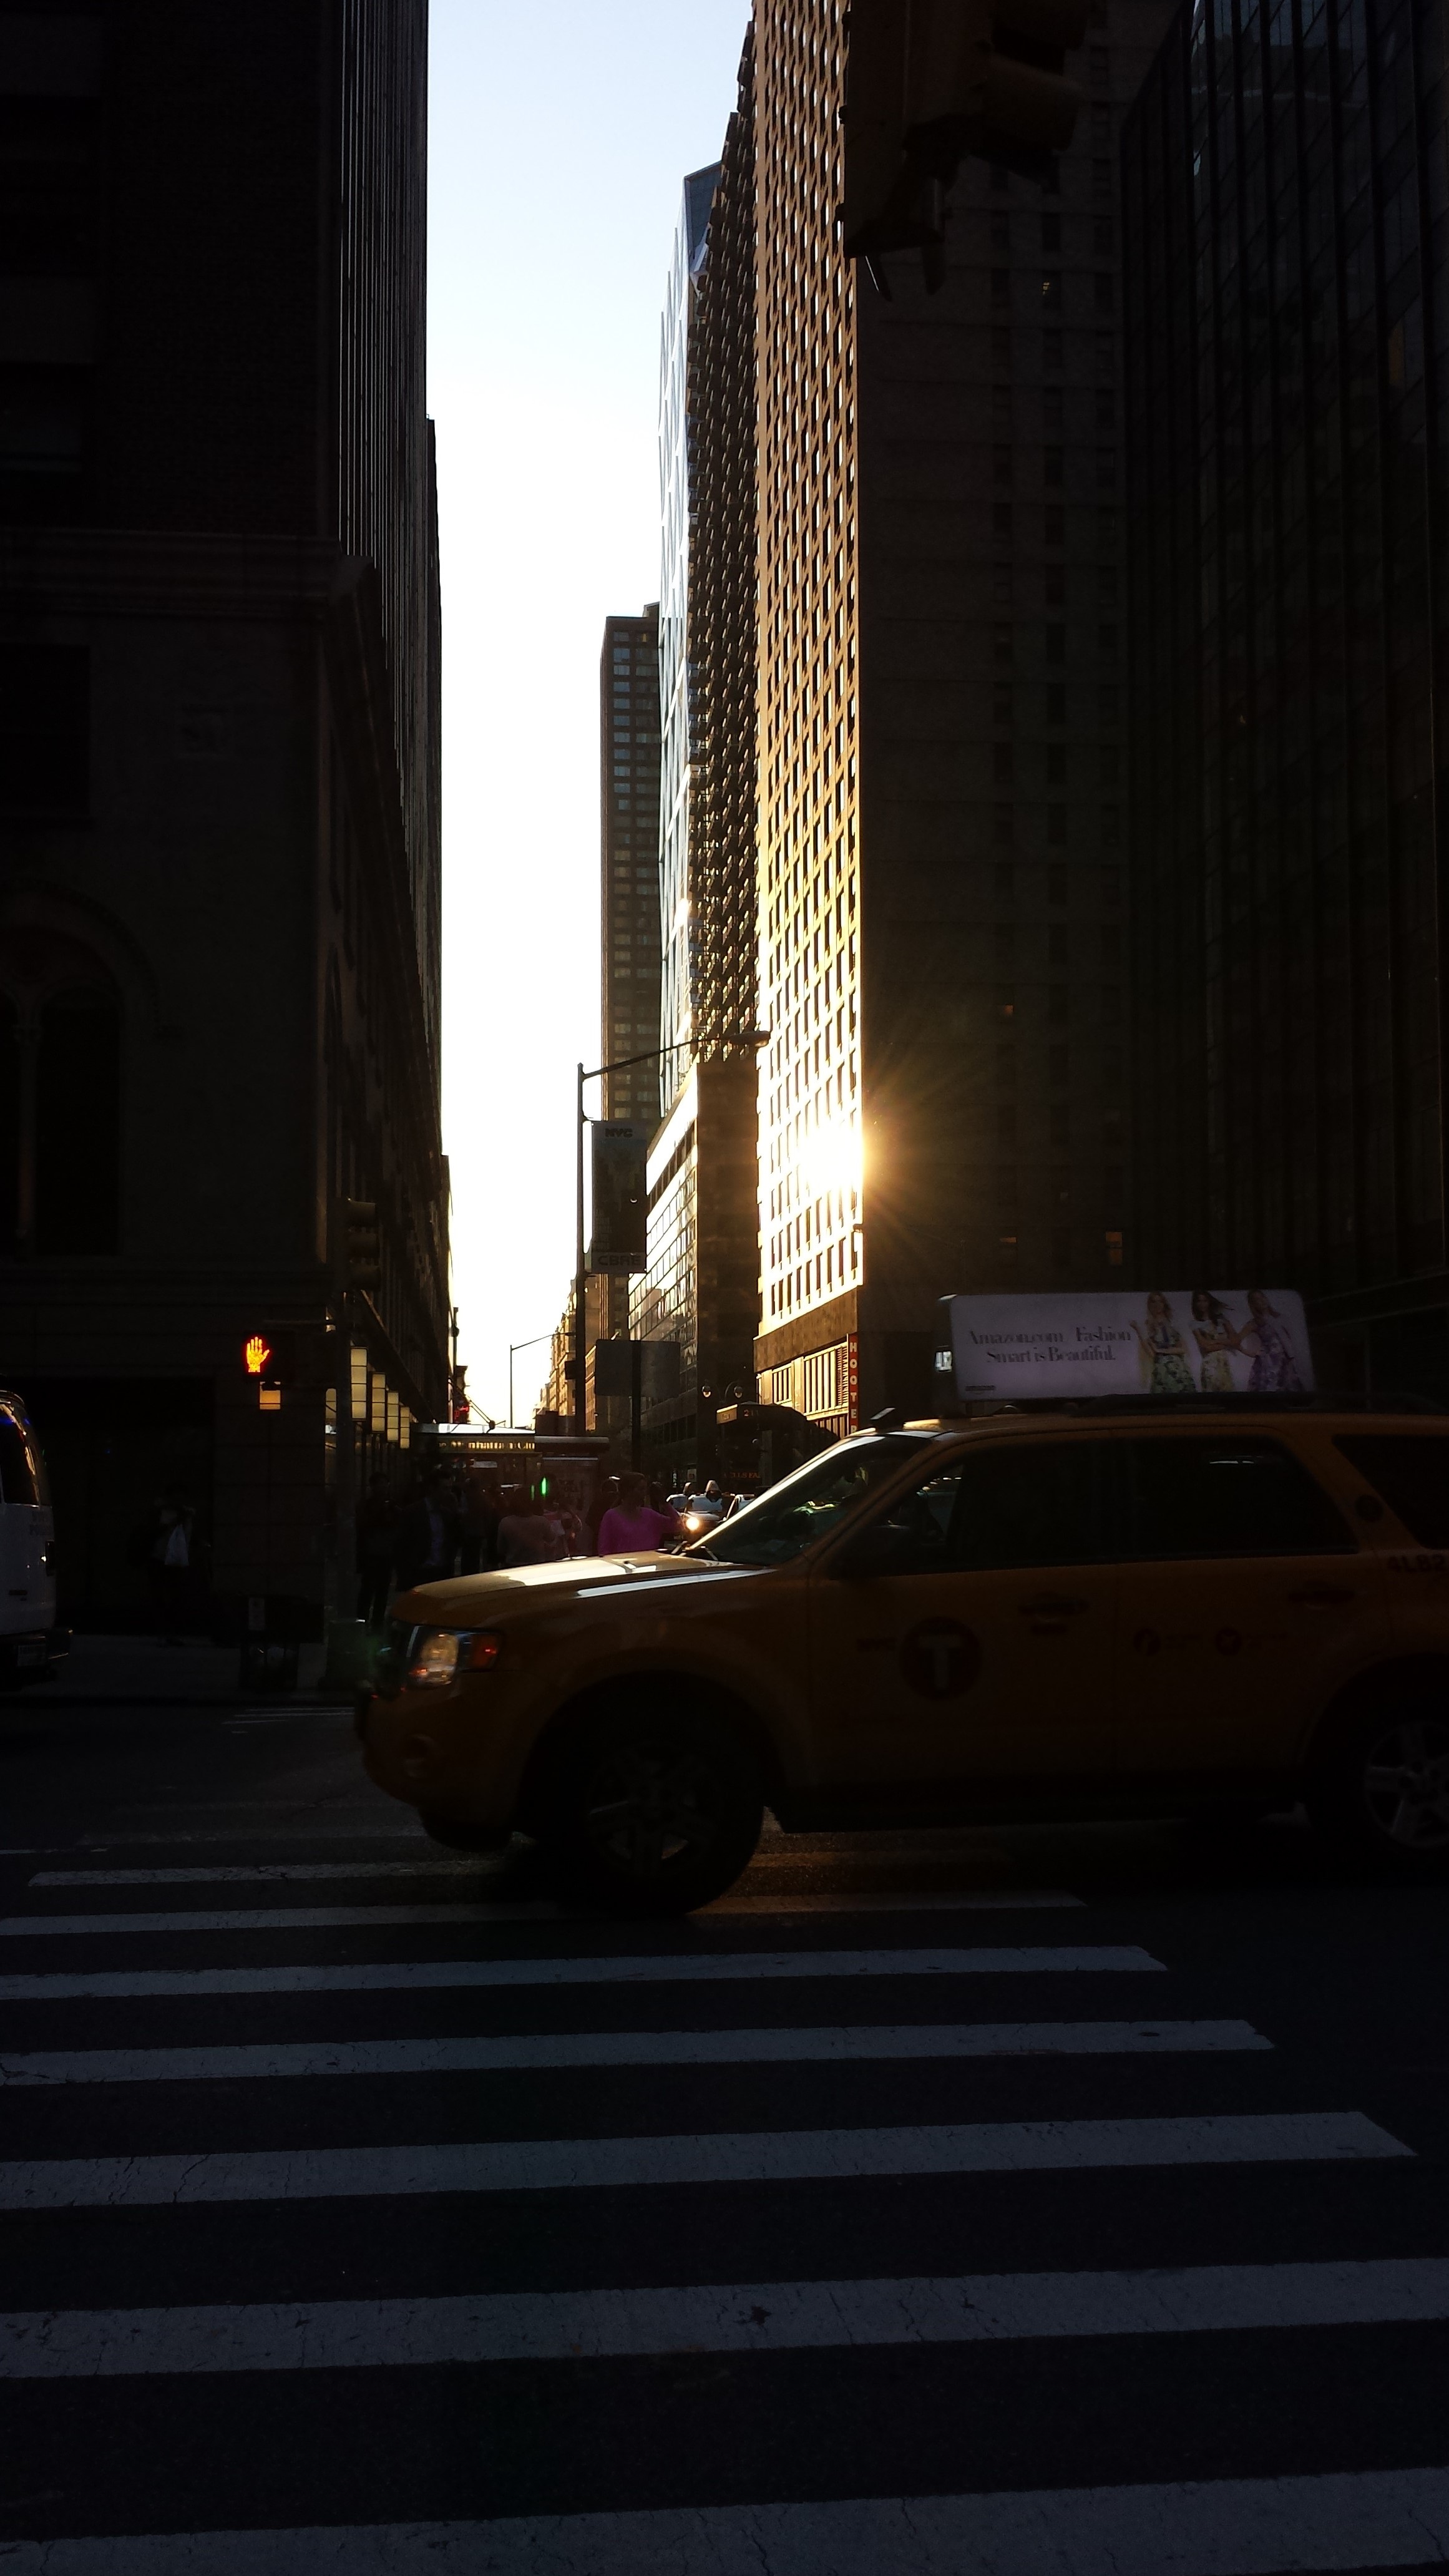
light, architecture, sun, sunset, road, skyline, street, night, morning, window, glass, building, city, home, skyscraper, new york, cityscape, downtown, taxi, dusk, evening, twilight, reflection, high, usa, america, united states of america, auto, darkness, lighting, modern, places of interest, united states, gold, infrastructure, zebra crossing, shape, pkw, abendstimmung, mirroring, metropolis, atmospheric, setting sun, glass front, last light, housewife, houses gorge, urban area, human settlement